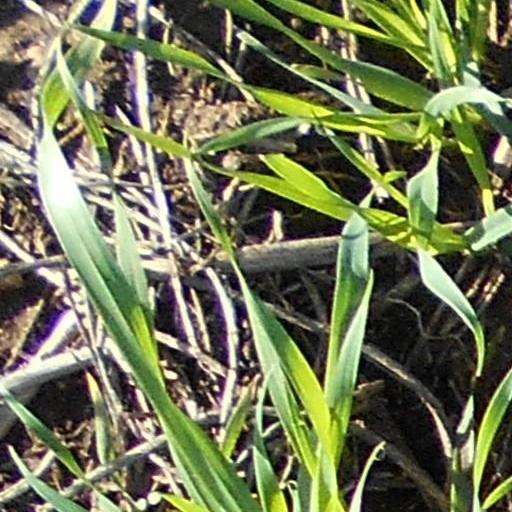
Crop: wheat